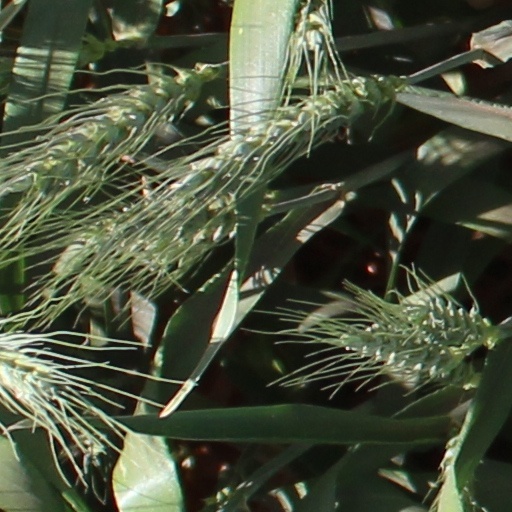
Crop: wheat